Type 4 Ho-Ro

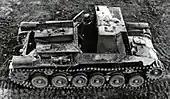
Top-angle view of Type 4 Ho-Ro

The Type 4 Ho-Ro was rushed into service, deployed and saw combat as part of the 2nd Tank Division with the Japanese Fourteenth Area Army during the Philippines Campaign in the last year of World War II. Remaining units were deployed to Okinawa in ones and twos for island defense during the Battle of Okinawa, but were severely outnumbered by American artillery.